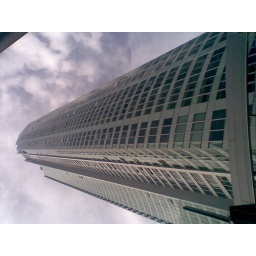
tallest building with 84 floors in gold coast